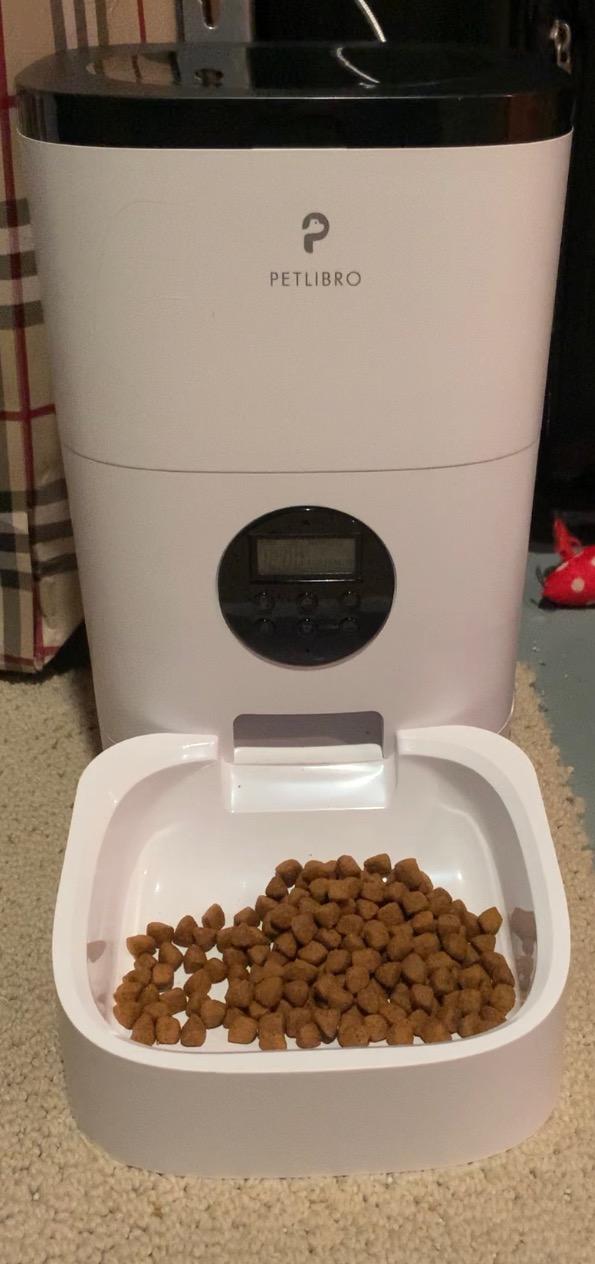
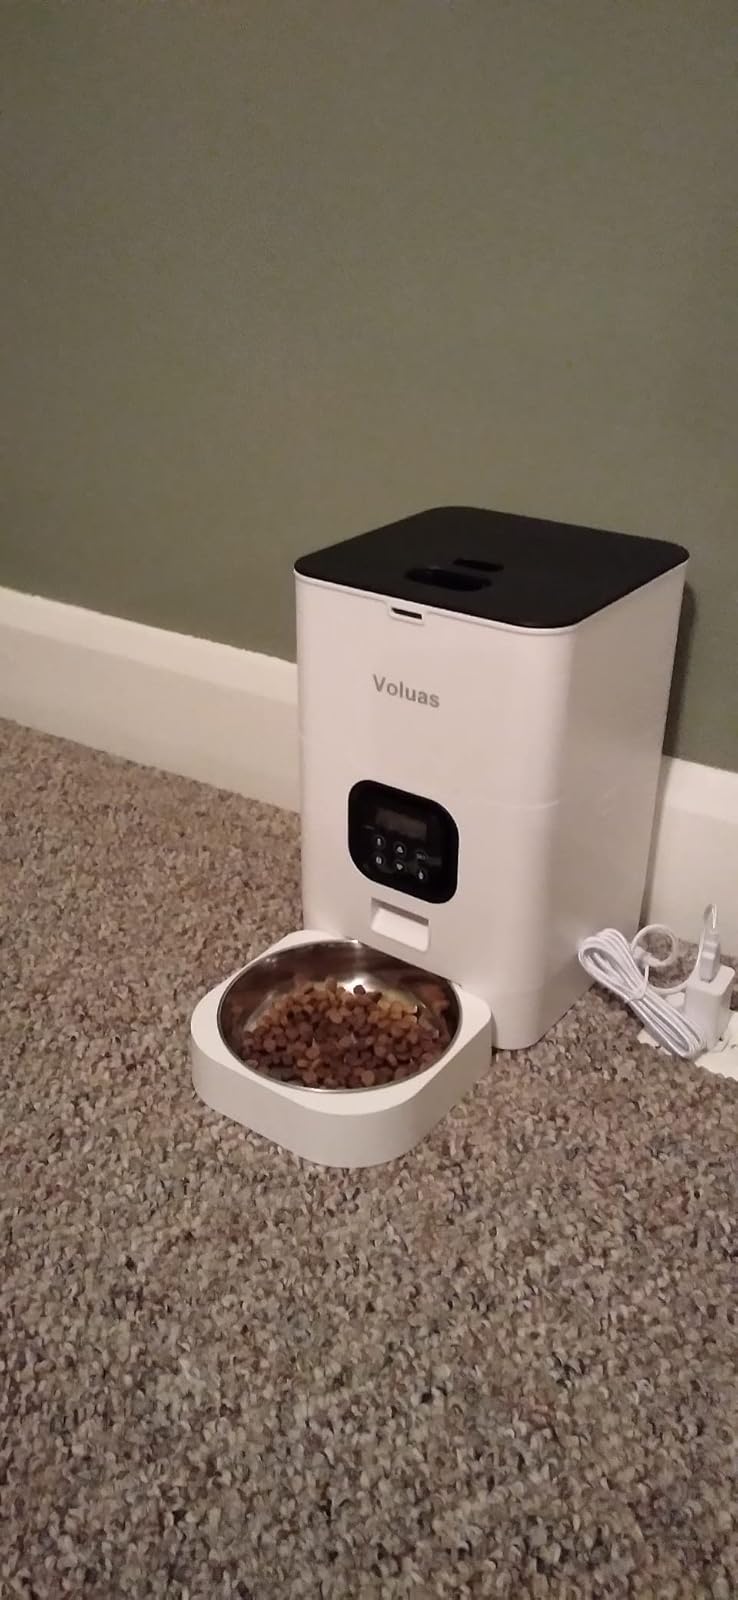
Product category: items_feeder
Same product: no